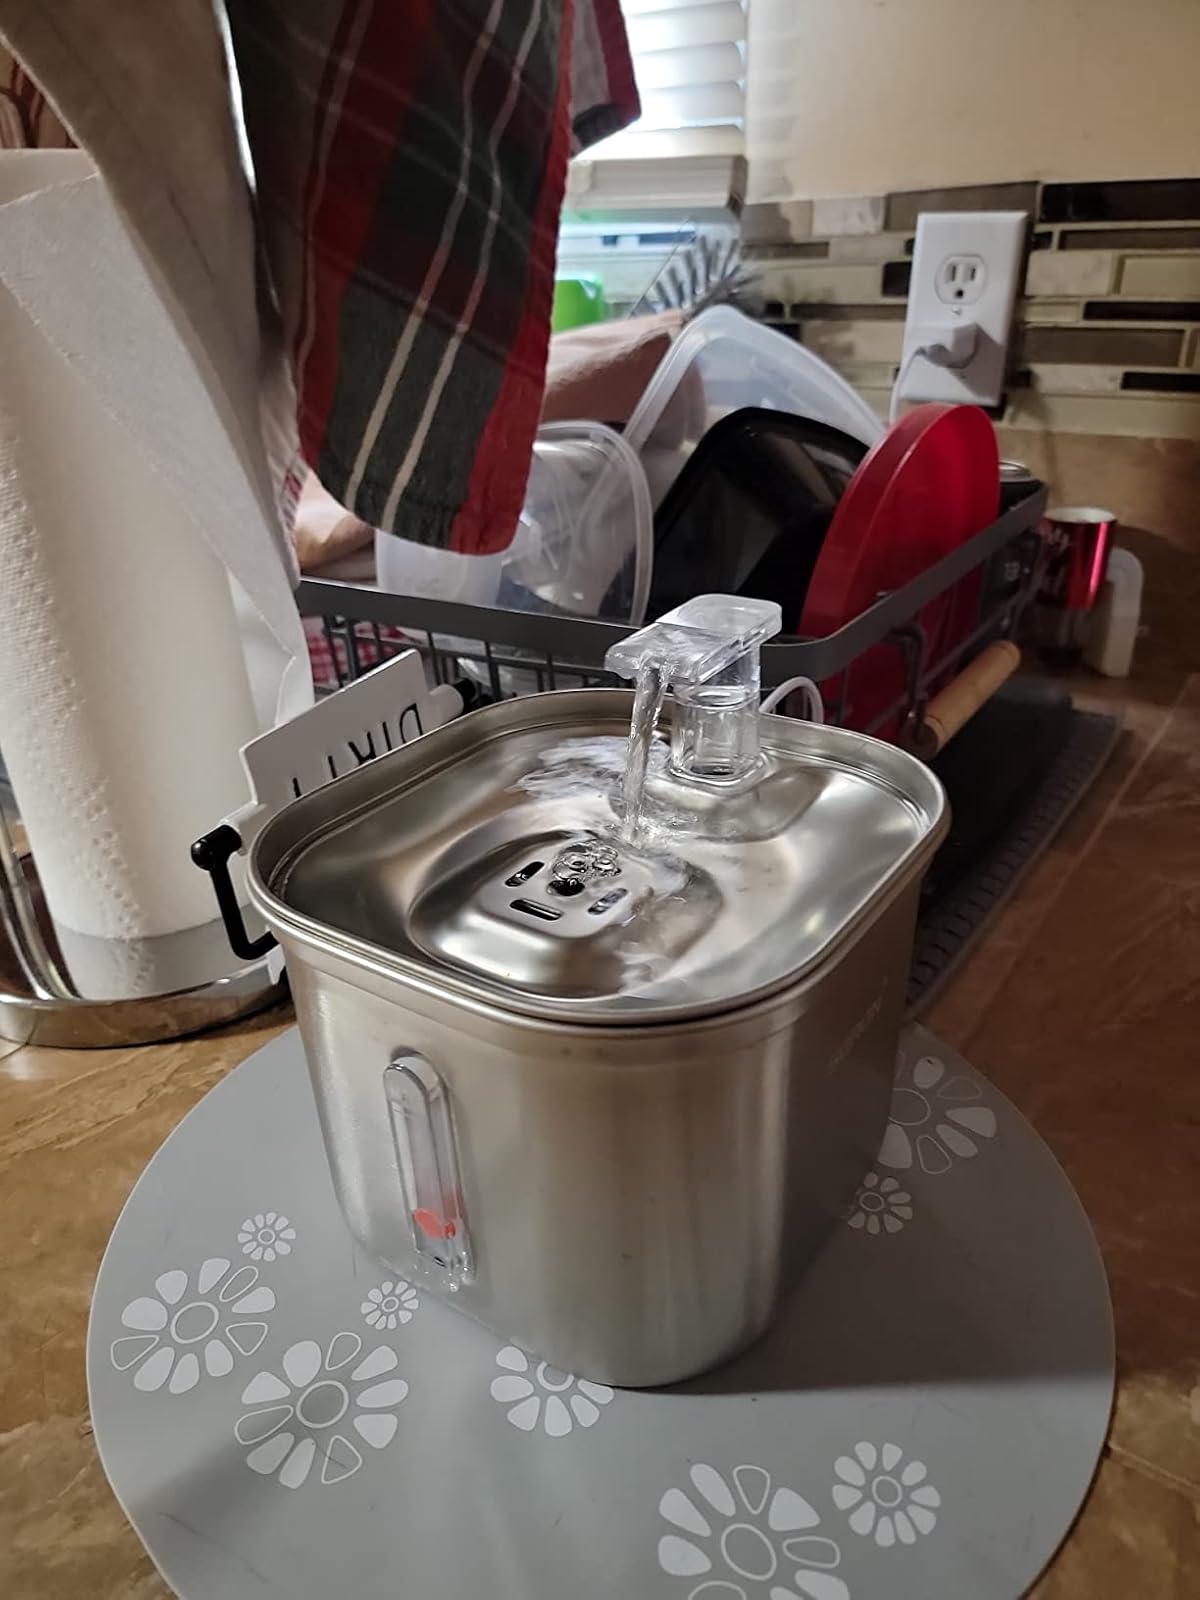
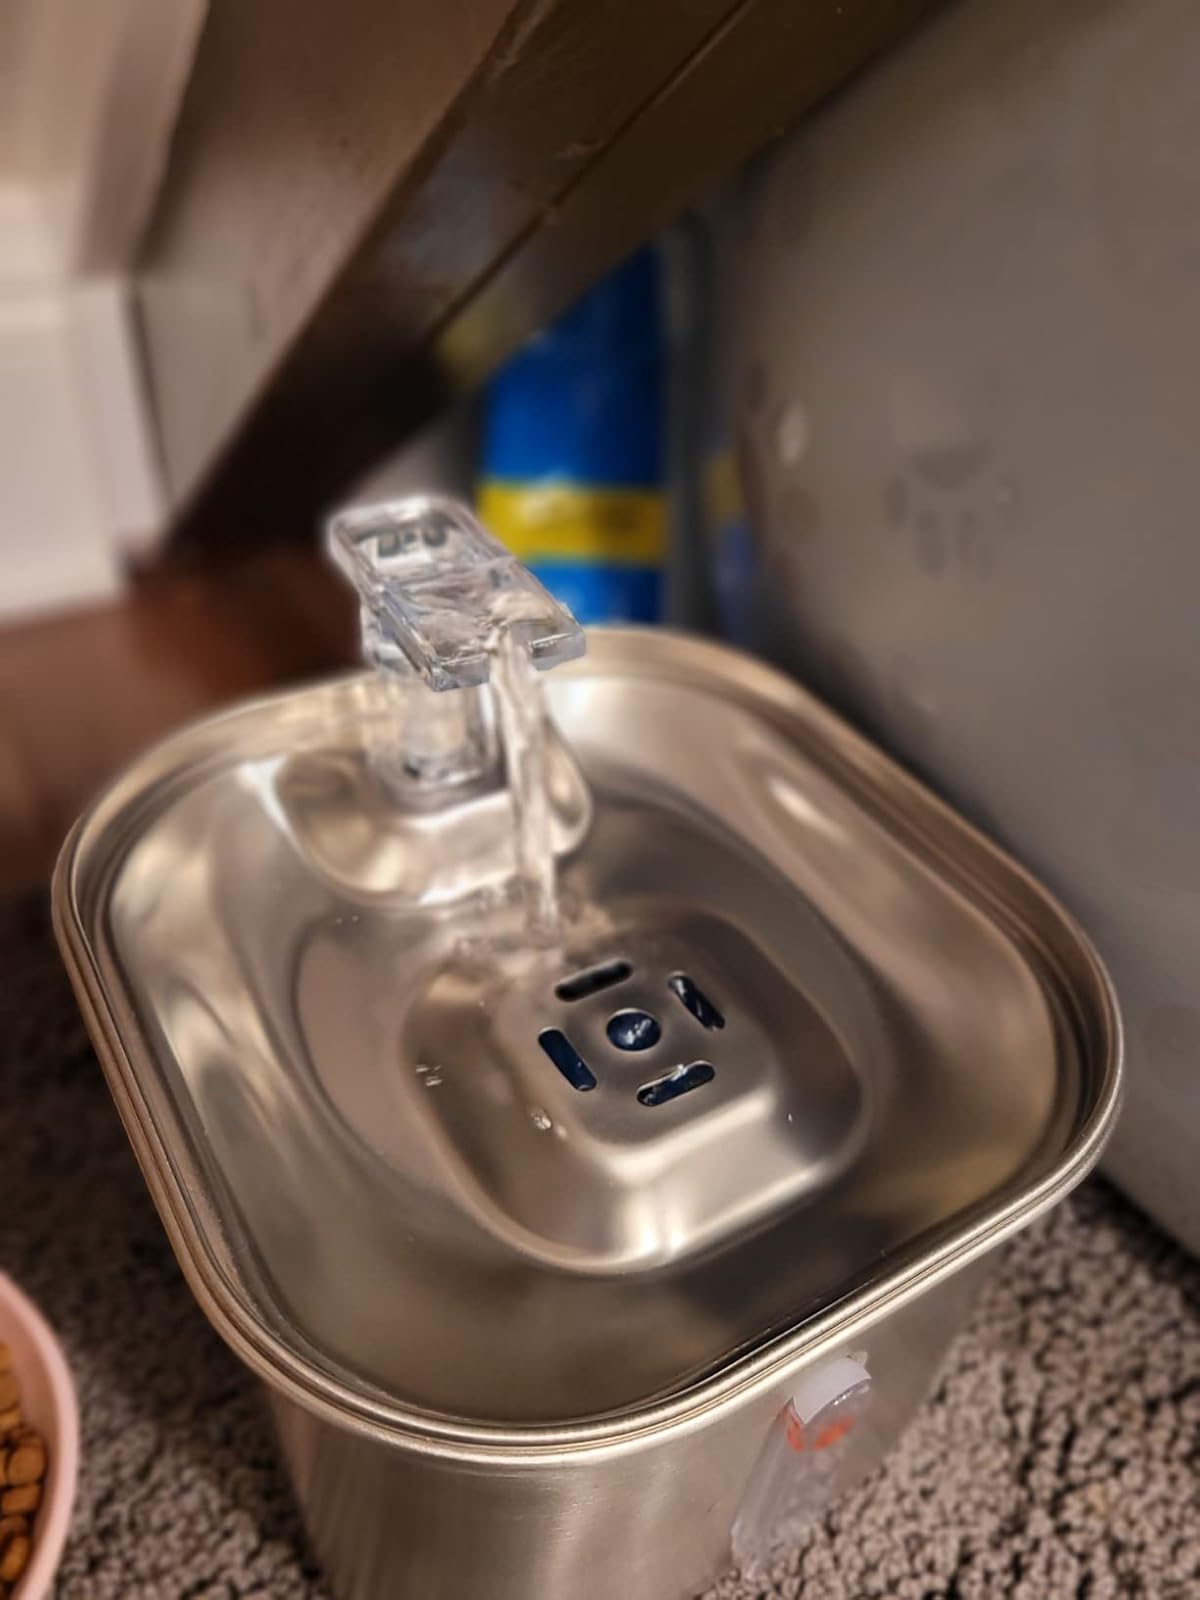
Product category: items_bowl
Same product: yes